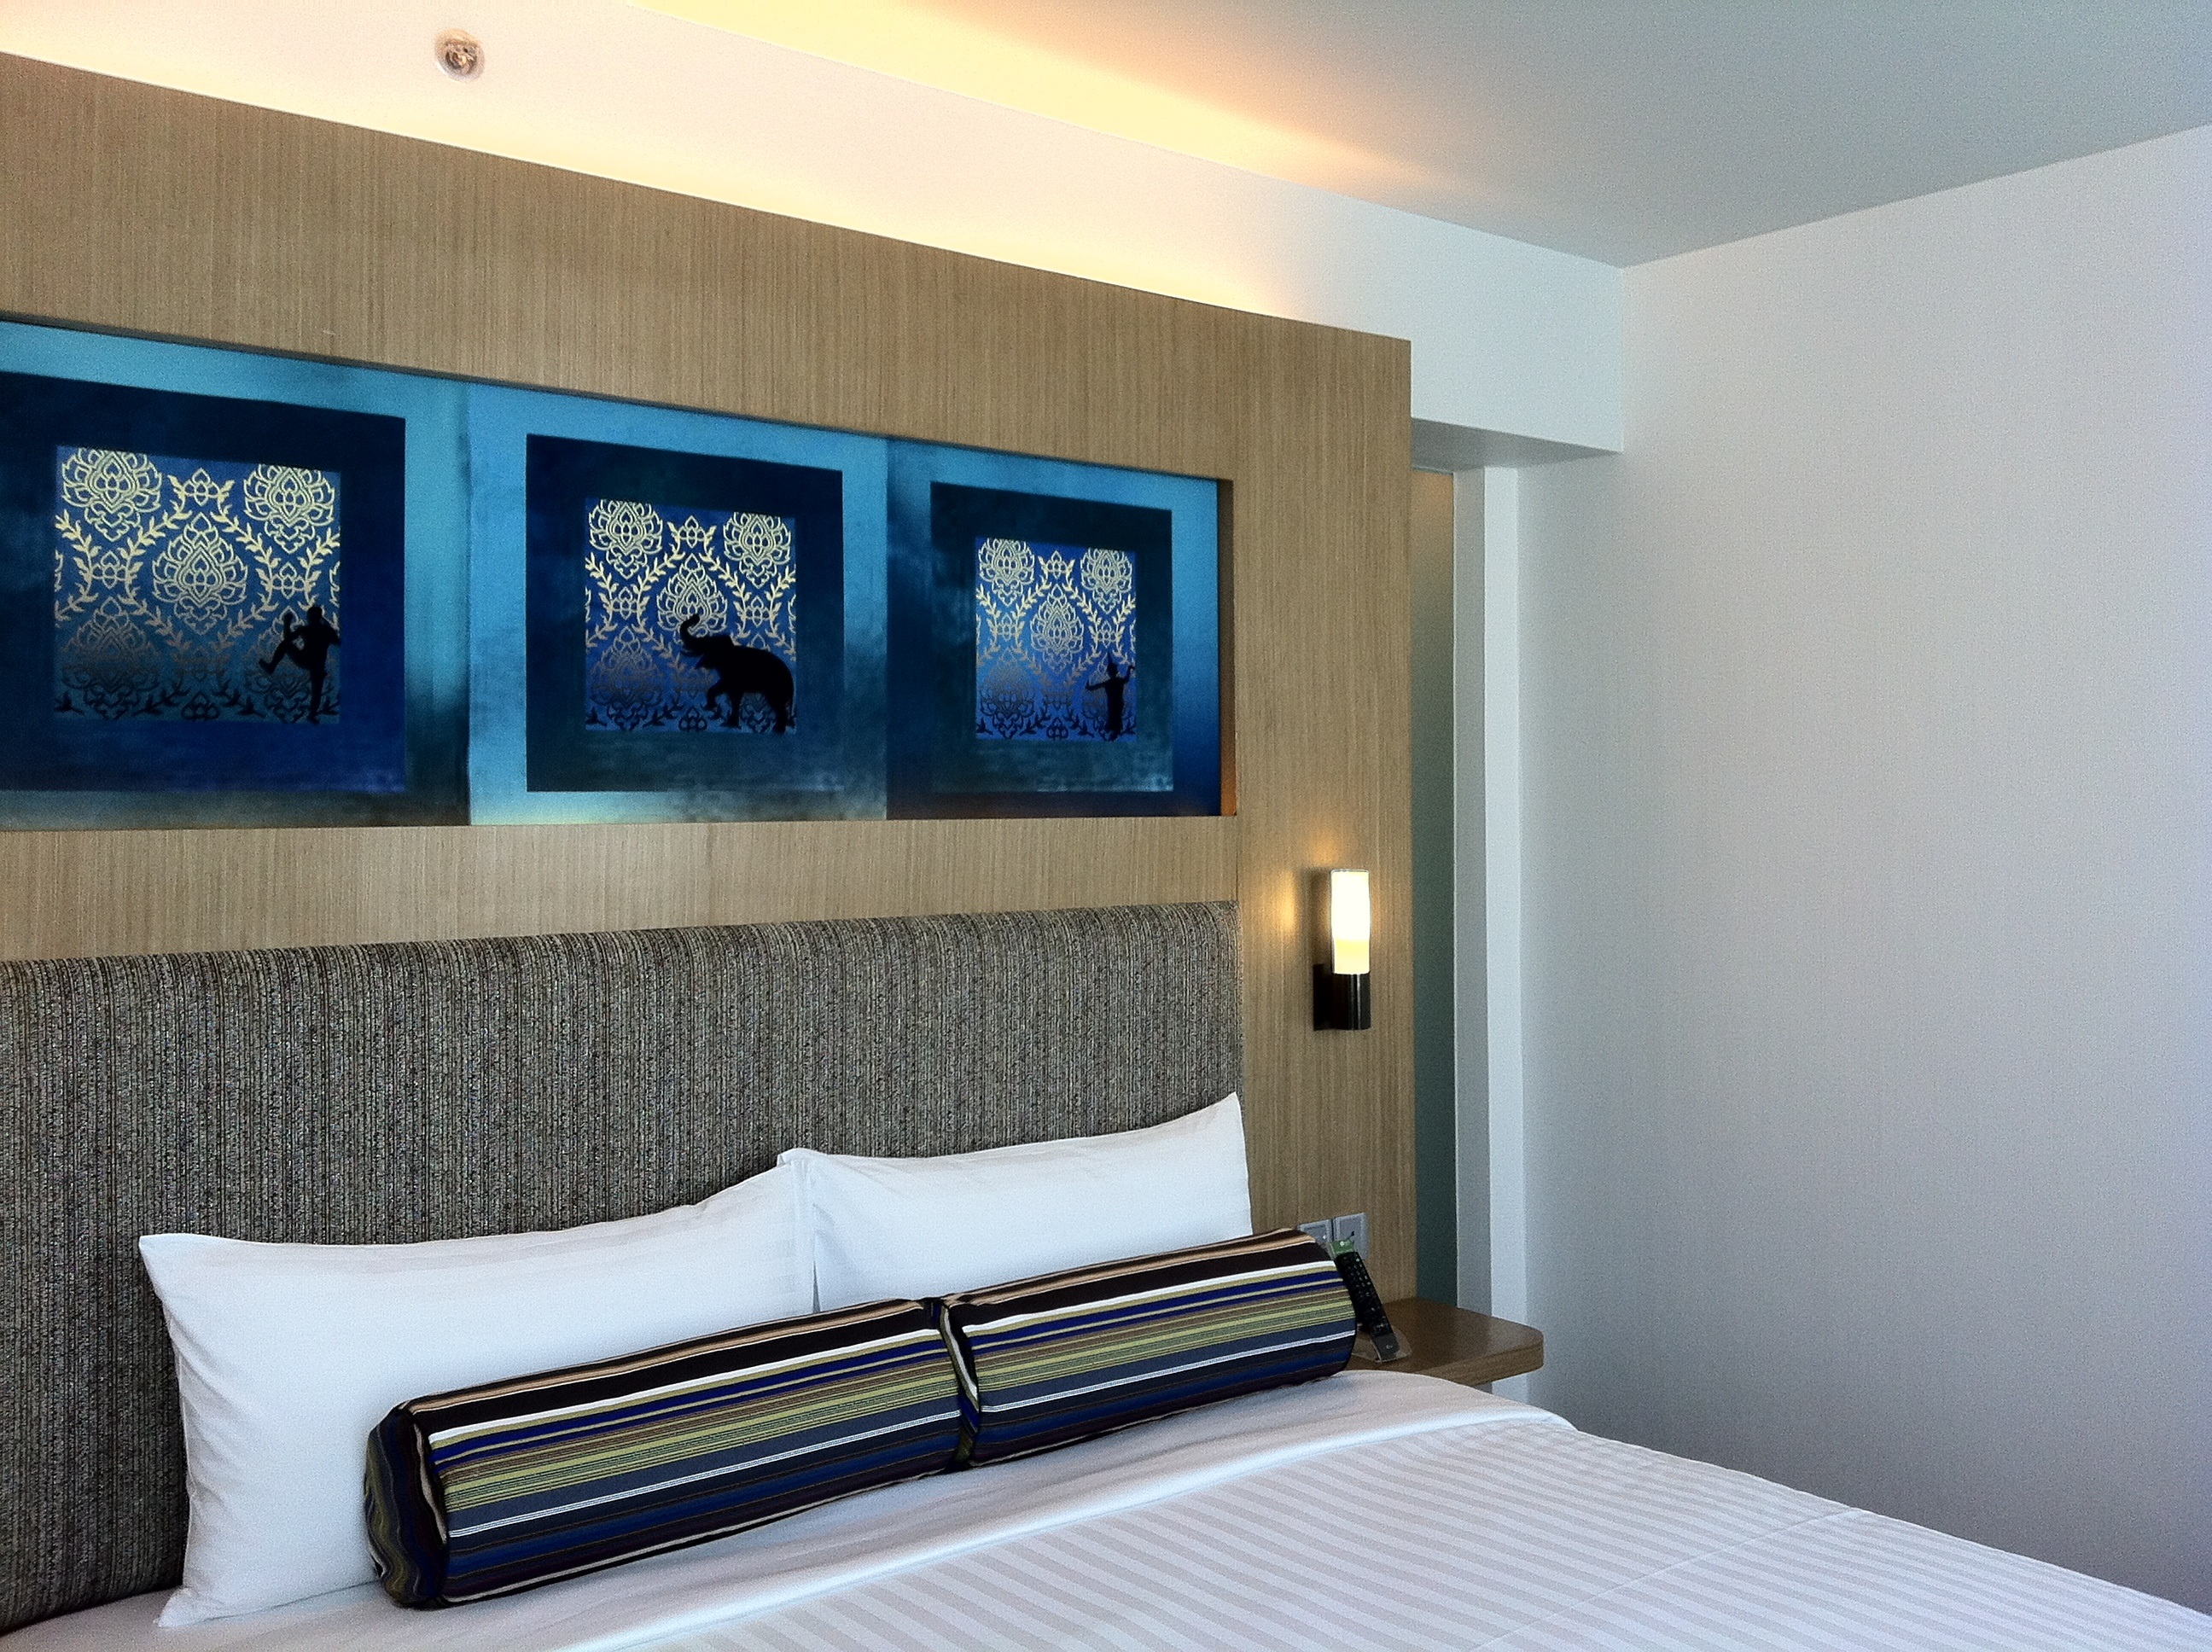
wall, ceiling, sleeping, property, living room, room, bedroom, apartment, interior design, design, hotel, estate, accommodation, suite, modern art, window covering